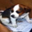
Label: dog